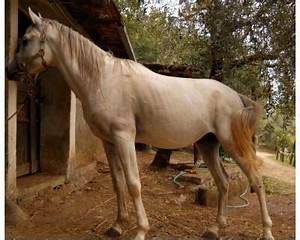
Label: horse